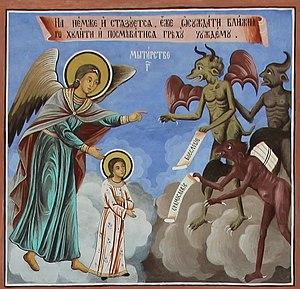
Ignace, Собрание сочинений святителя Игнатия [« Œuvres collectées de saint Ignace »], vol. 3, Слово о чувственном и о духовном видении духов. Слово о смерти., « 35. Воздушные мытарства »